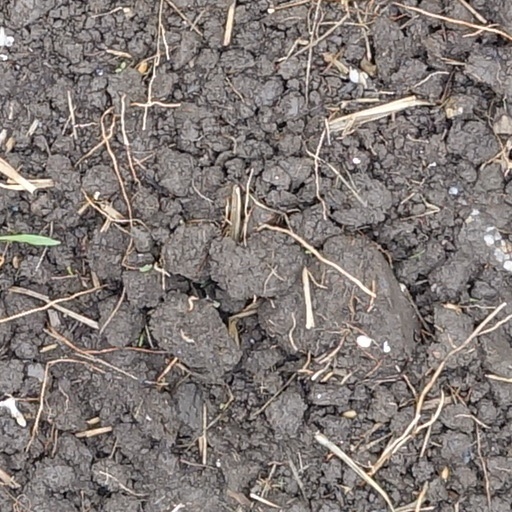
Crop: wheat